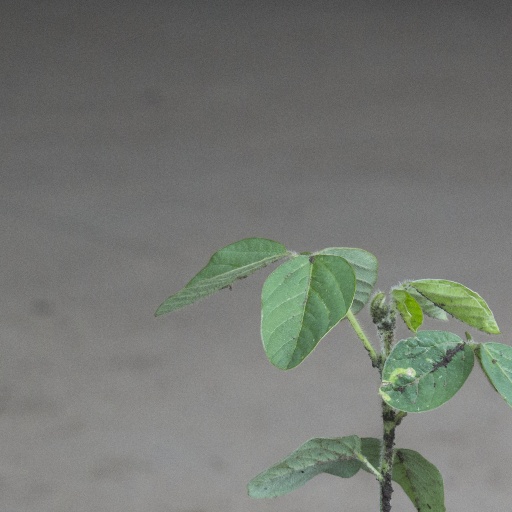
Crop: soybean